Cyréna Samba-Mayela

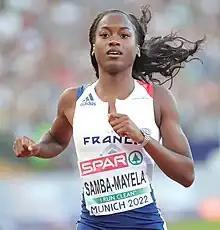
Samba-Mayela in 2022

Cyréna Samba-Mayela (born 31 October 2000) is a French athlete who competes in the 60 metres hurdles and 100 metres hurdles. She won the gold medal in the 60 m hurdles at the 2022 World Indoor Championships, a silver medal at the 2024 World Athletics Indoor Championships where she lowered the current French national record to 7.73 seconds, and the gold medal at the 2024 European Athletics Championships, where she established a new personal best, national record and championship record at 12.31 seconds. At the 2024 Summer Olympics, Samba-Mayela won a silver medal in the 100 m hurdles event.